Dan Monzon

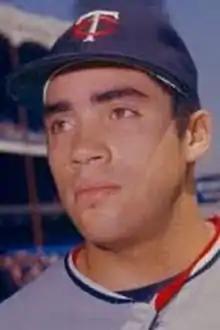
Monzon with the Minnesota Twins

Daniel Francisco Monzon (May 17, 1946 – January 21, 1996) was an American professional baseball infielder, manager and scout. A third baseman, primarily in minor league baseball, he appeared in 94 games for the Minnesota Twins of Major League Baseball (MLB) in 1972 and 1973. Listed at and , he threw and batted right-handed.